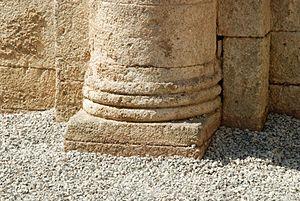
France - Gard - Église Saint-André de Souvignargues
L'église Saint-André est une église romane en ruines située à Souvignargues dans le département français du Gard et la région Occitanie.